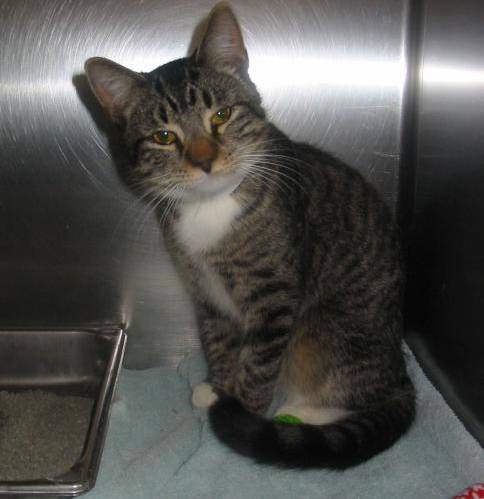
Label: cat